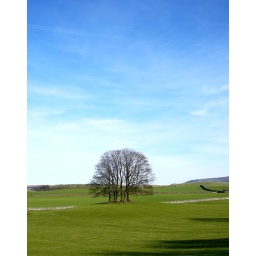
About 6 trees which look like one. Malhamdale, near the road from Gargrave to Malham.